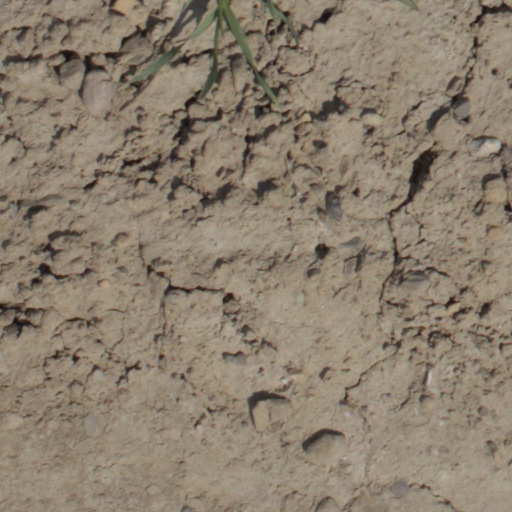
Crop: wheat